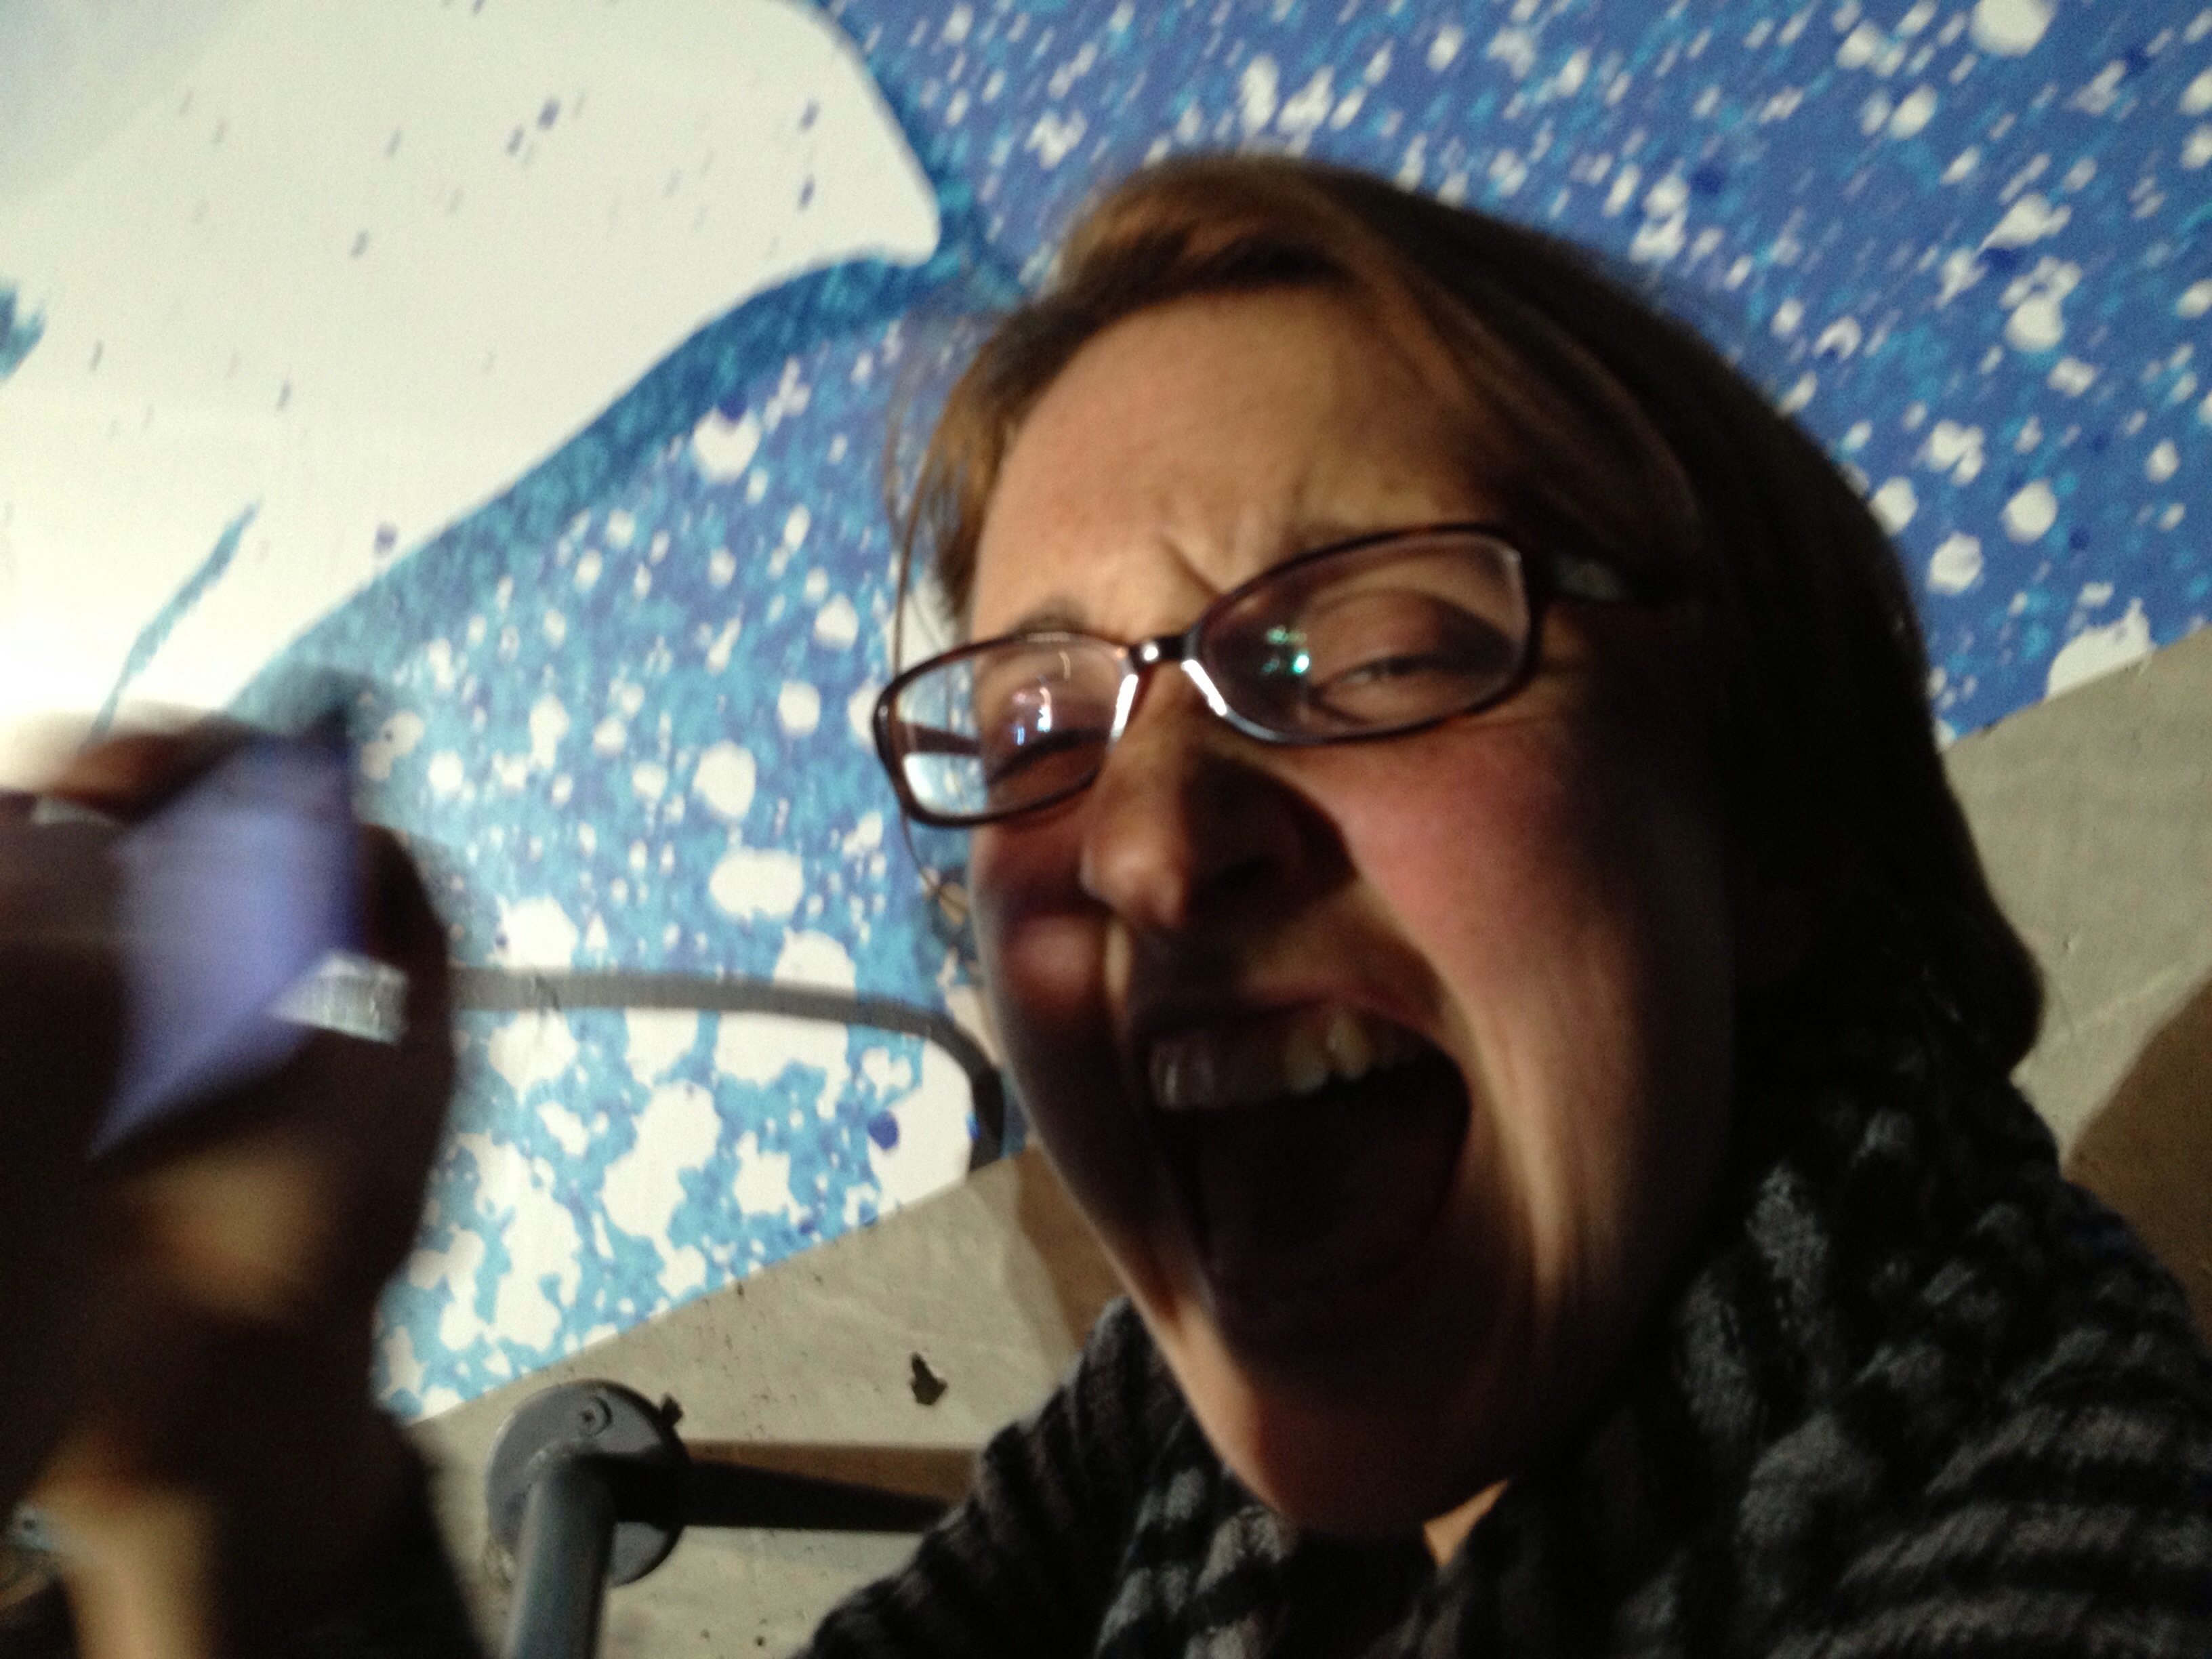
person, cool, sunglasses, glasses, eyewear, facial hair, vision care